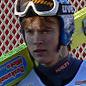
Age: 22